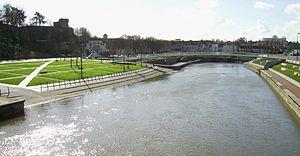
Le fleuve La Vire dans la ville de Saint-Lô avec la vue sur la plage verte et les remparts de la ville
La Vire est un fleuve côtier de Normandie, dont le cours, long de 128 km, traverse les départements du Calvados et de la Manche, baignant successivement les villes de Vire, Saint-Lô et Isigny-sur-Mer, pour finir par se jeter dans la Manche, à la limite des deux départements, plus précisément dans la baie des Veys, ensablée par ses alluvions.